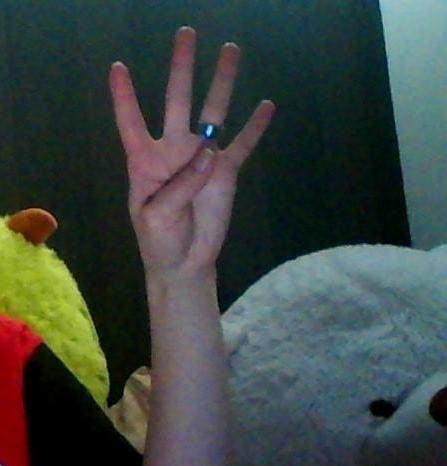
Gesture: four